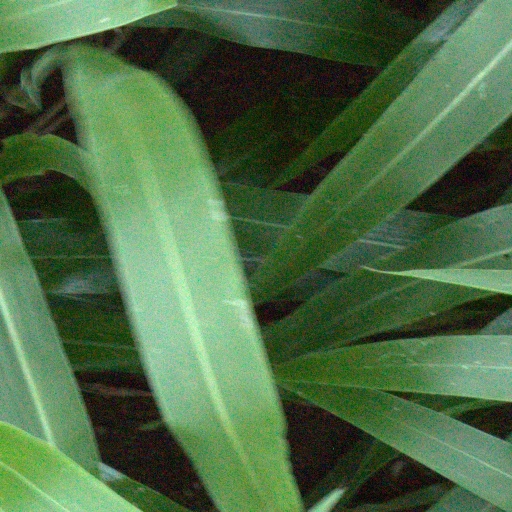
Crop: sorghum